Caramel color

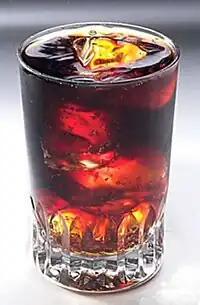
Beverages like colas account for three-quarters of the demand for caramel coloring.

Caramel color or caramel coloring is a water-soluble food coloring. It is made by heat treatment of carbohydrates (sugars), in general in the presence of acids, alkalis, or salts, in a process called caramelization. It is more fully oxidized than caramel candy, and has an odor of burnt sugar and a somewhat bitter taste. Its color ranges from pale yellow to amber to dark brown.